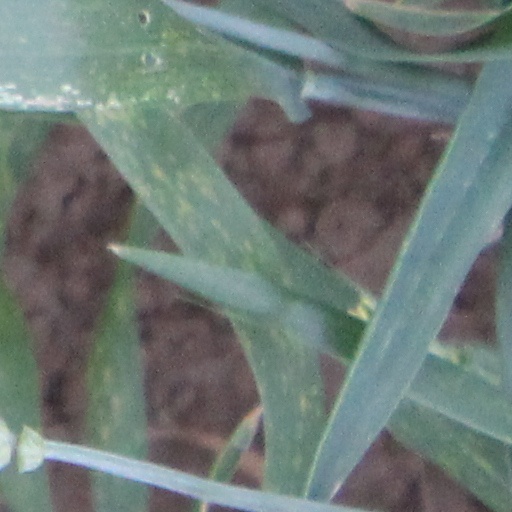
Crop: wheat